Rick Ferrell

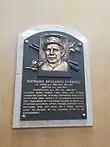
Plaque of Rick Ferrell at the Baseball Hall of Fame

In an 18-year career, Ferrell played in 1,884 games, accumulating 1,692 hits in 6,028 at bats for a .281 career batting average along with 28 home runs, 734 runs batted in and an impressive on-base percentage of .378. He hit over .300 four times during his career, and his on-base percentage is eighth all-time among the 50 catchers with 3,000 at bats. A patient hitter, Ferrell logged just 277 strikeouts during his career, along with 931 bases on balls. He ended his career with a .984 fielding percentage. An eight-time All-Star with a strong throwing arm, he led American League catchers four times in baserunners caught stealing, and twice in assists and putouts. Ferrell retired having caught 1,806 games, an American League record that stood until Carlton Fisk surpassed it in 1988. He currently ranks 12th all-time in games played as a catcher.